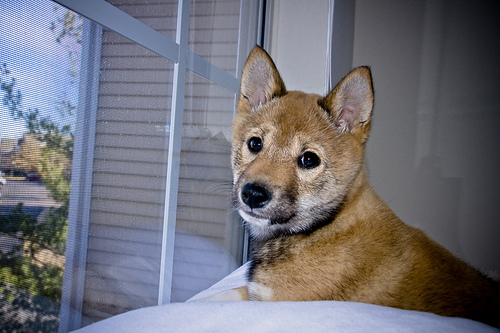
Animal: dog
Breed: shiba_inu